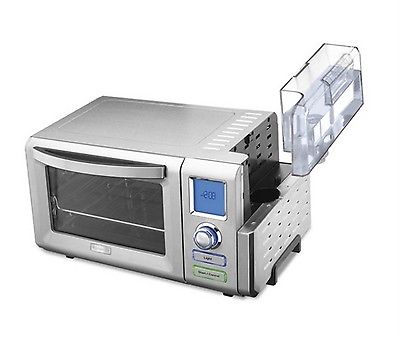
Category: toaster